Leipzig/Halle Airport

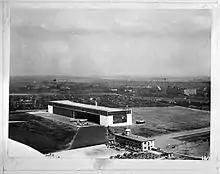
The airport in 1929

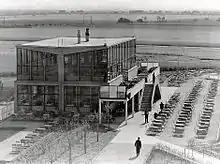
The airport's restaurant in 1931

The airport was built new from the ground up at a location between Halle and Leipzig from 1926 and opened in 1927.